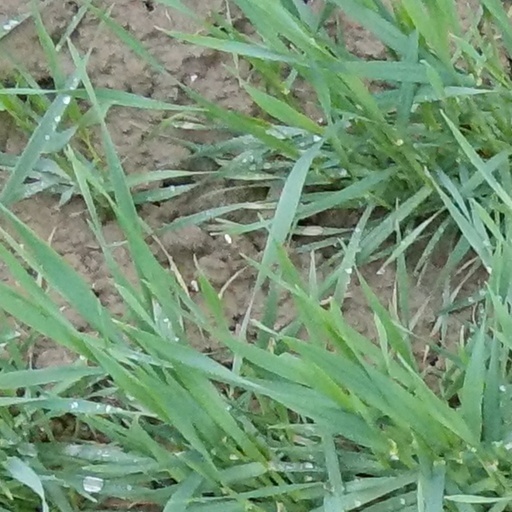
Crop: wheat